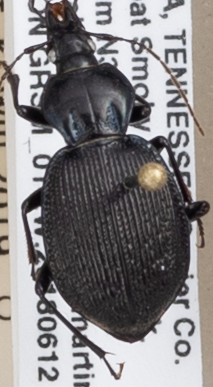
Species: Sphaeroderus stenostomus lecontei
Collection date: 2018-06-12
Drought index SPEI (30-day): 0.792
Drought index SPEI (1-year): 0.3
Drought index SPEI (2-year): -0.348